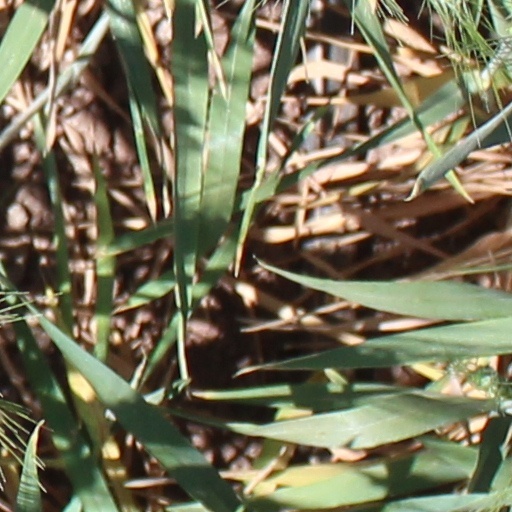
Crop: wheat